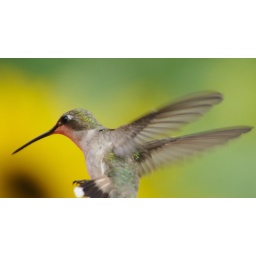
female hum bird in the humbird jungle against background of sunflower... June 2010